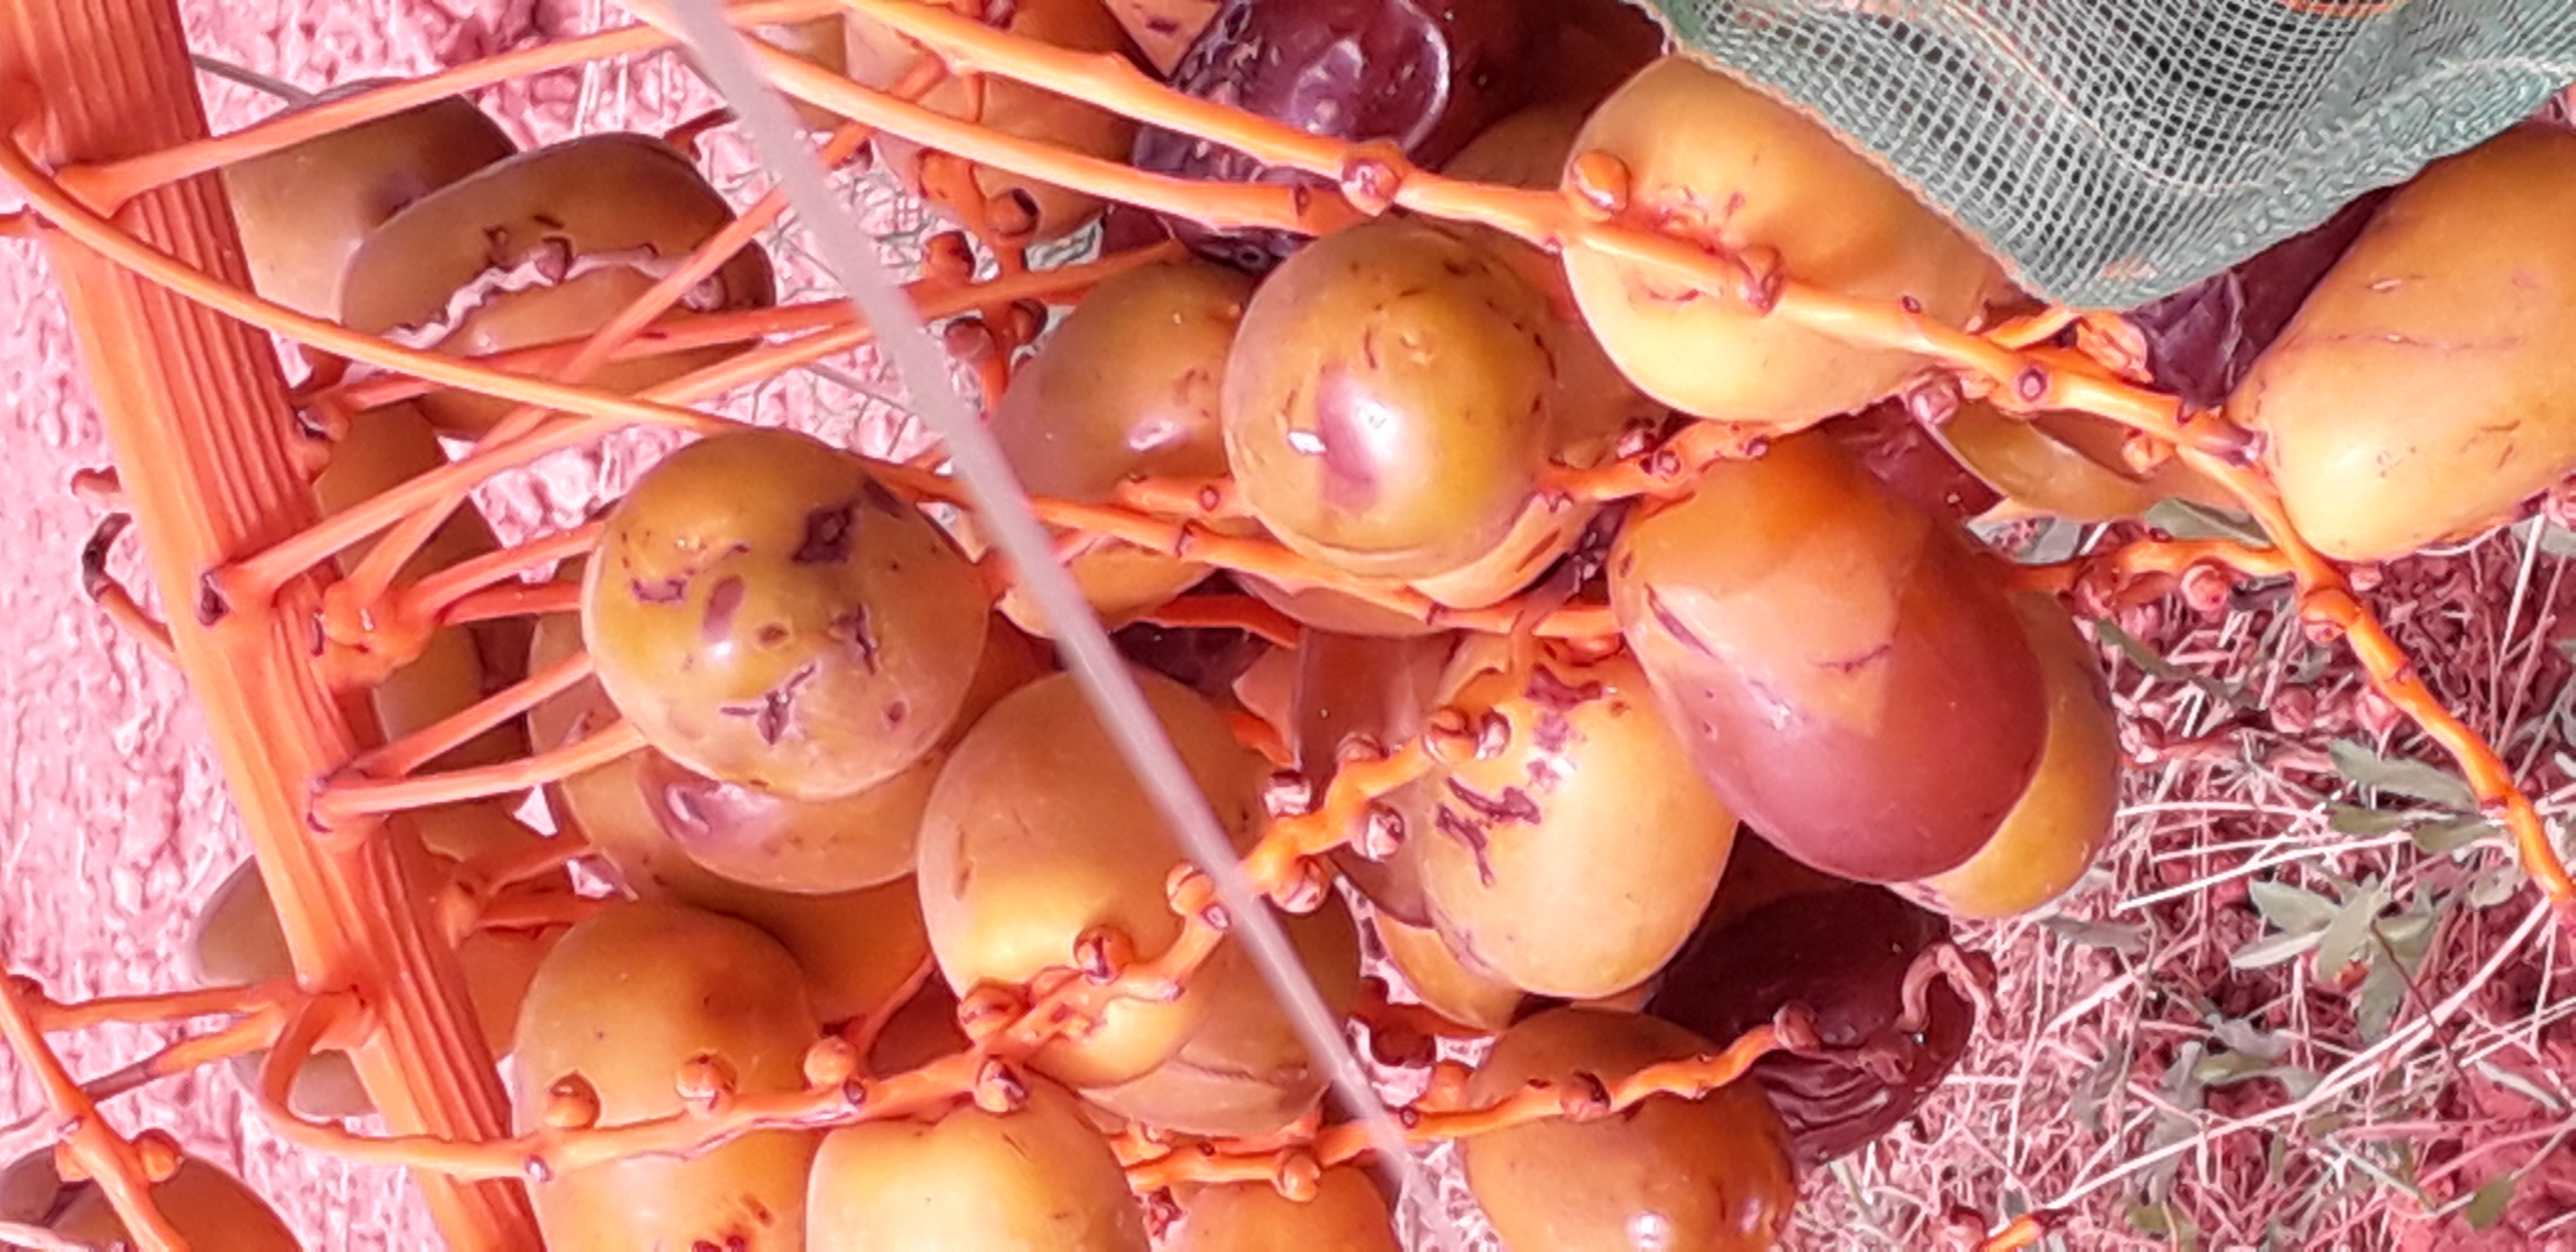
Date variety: Boufagous